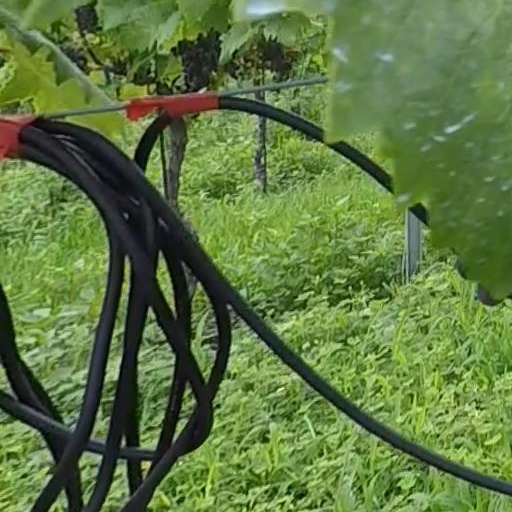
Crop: grape